Carnkie, Wendron

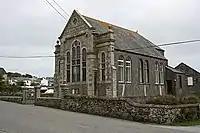
The old Methodist Church

The old chapel at Carnkie was built in 1900 as a Bible Christian Chapel. The chapel was closed in 2010 and the last service was held on 22 August.